Henrik Johan Bull

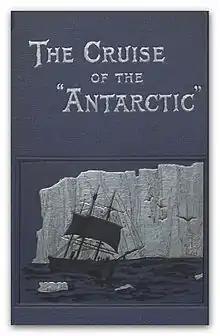
"The Cruise of the 'Antarctic"' (London & New York: Edward Arnold, 1896)

He was born at Stokke in Vestfold County, Norway. Bull attended school in Tønsberg and worked for several years as a businessman in Tønsberg. He had squandered the family fortunes through his excessively social lifestyle. At the end of 1886, he traveled to Melbourne, Australia to try and restore the family fortunes. Initially he was reduced to labouring in the timber industry. Finally in 1891 he obtained a position at Trapp, Blair and Co, Melbourne shipping agents and with the support of his employer was able to pursue his dream of an Antarctic whaling and sealing expedition.